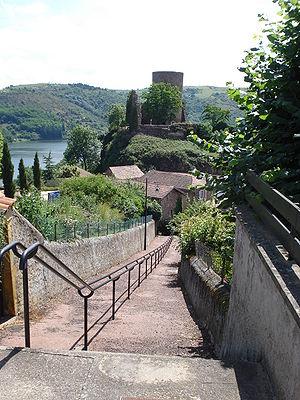
Le lac de Villerest est un lac de barrage situé sur la Loire.
Saint-Jean-Saint-Maurice-sur-Loire est une commune française située dans le département de la Loire en région Auvergne-Rhône-Alpes.